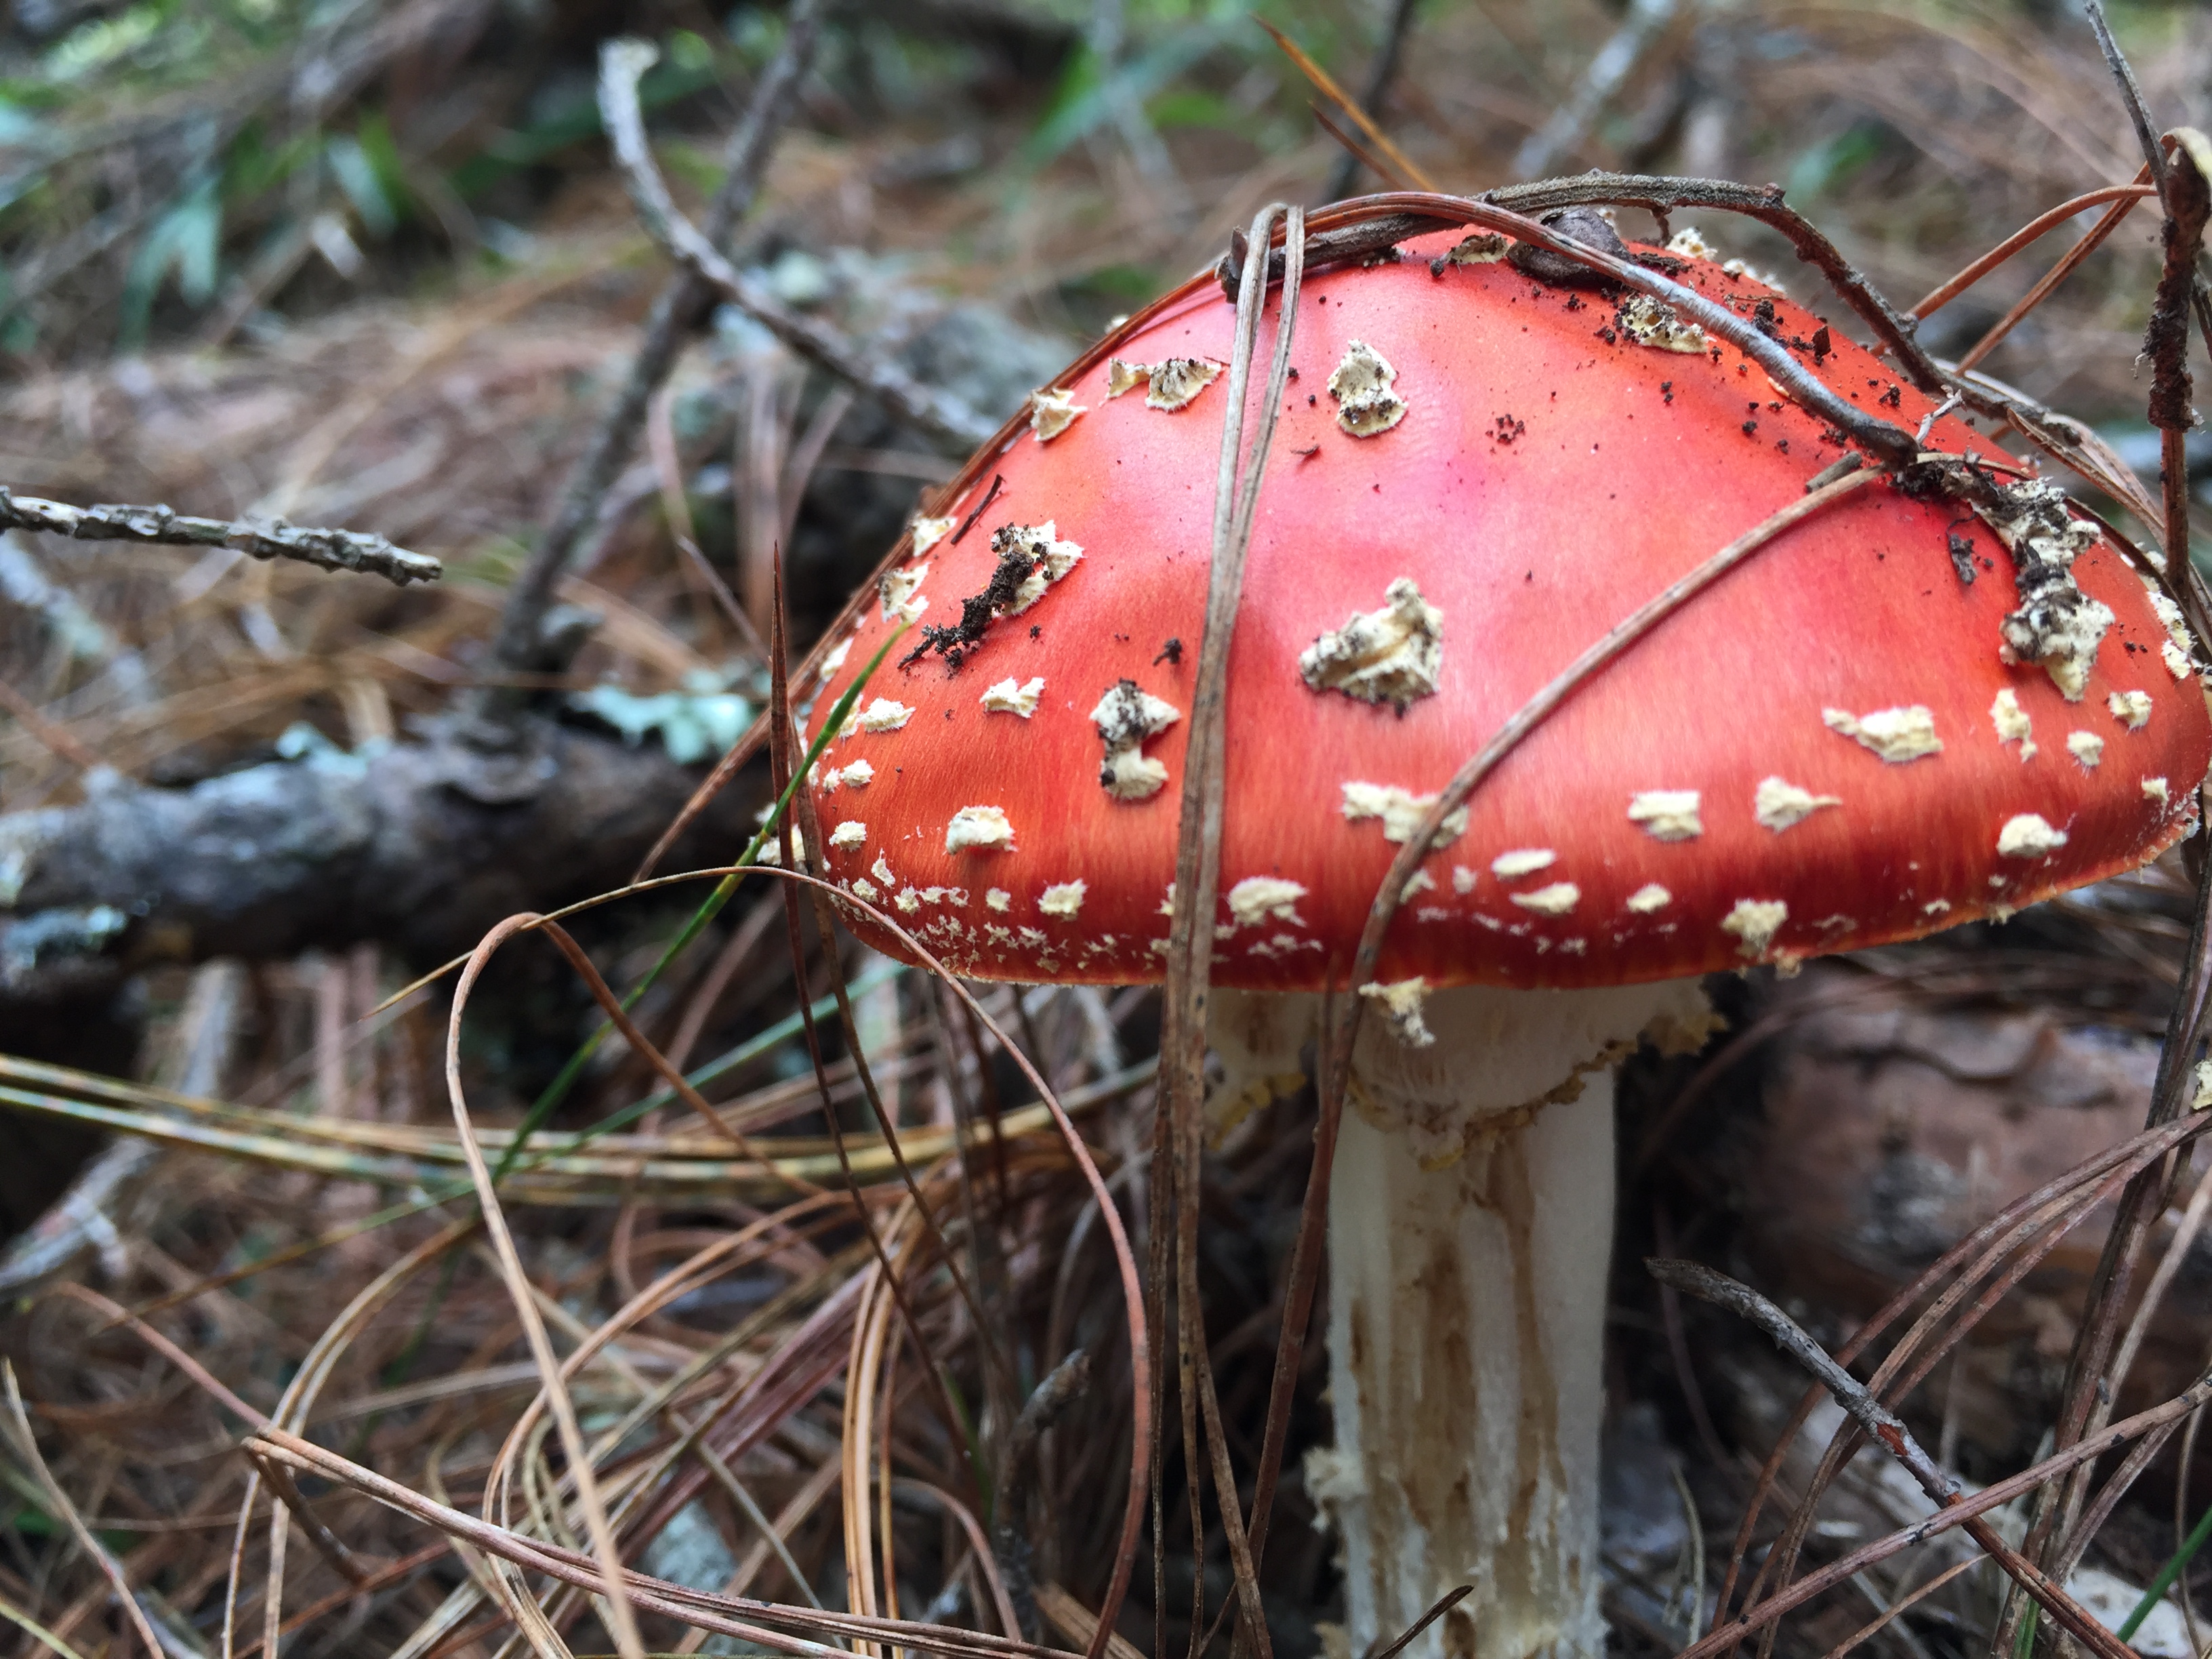
fungus, mushroom, agaric, edible mushroom, bolete, penny bun, agaricomycetes, russula integra, medicinal mushroom, agaricaceae, agaricus, plant stem, grass, discinaceae